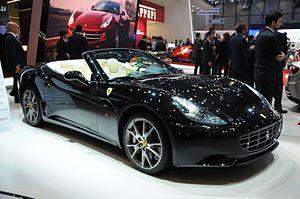
Salon international de l'automobile de Genève 2013